Voltaire P. Twombly

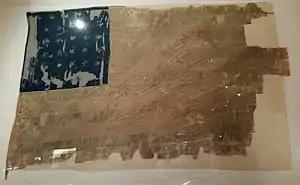
National colors carried by Twombly during the Battle of Fort Donelson

On February 15, 1862, the Army of the Tennessee attacked Fort Donelson in Tennessee. During the battle, Twombly picked up and carried his regiment's national colors after the color sergeant and two other corporals had been killed or injured by the enemy. Twombly was knocked to the ground by cannon fire, but managed to carry the flag for the duration of the battle. For his actions during the battle, Twombly was promoted to sergeant and later awarded the Medal of Honor in 1897. His citation reads: